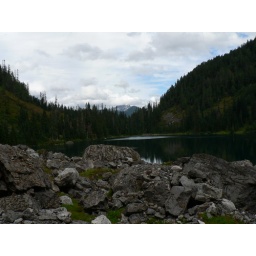
Looking back at the outlet of the lake (the trail joins near the bridge that you can just make out).